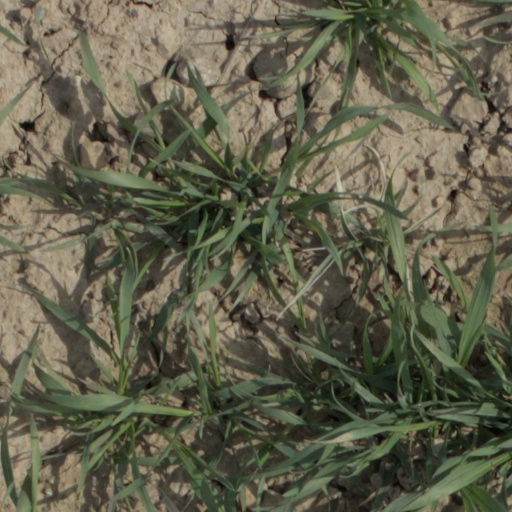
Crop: wheat